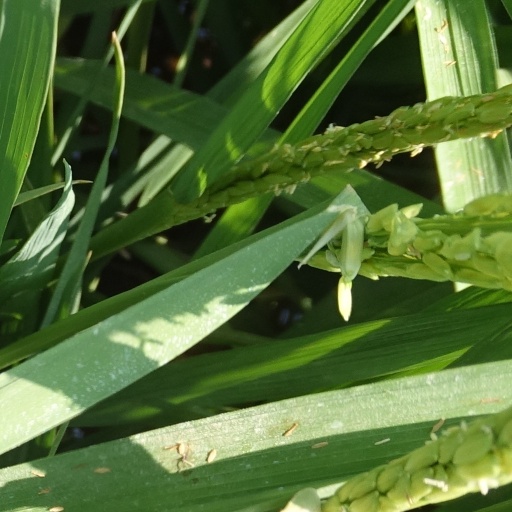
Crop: rice